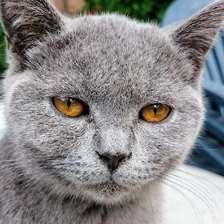
Label: animals